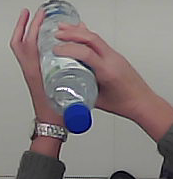
Product: nestle_water